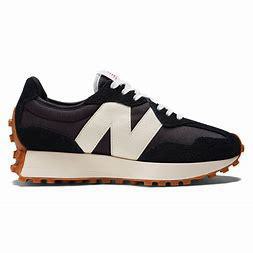
Brand: New
Model: Balance New Balance 327